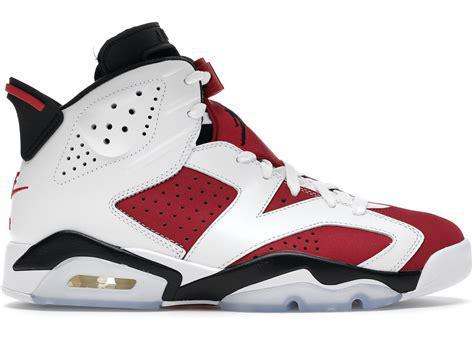
Brand: Jordan
Model: 6 Retro